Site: brandenburg
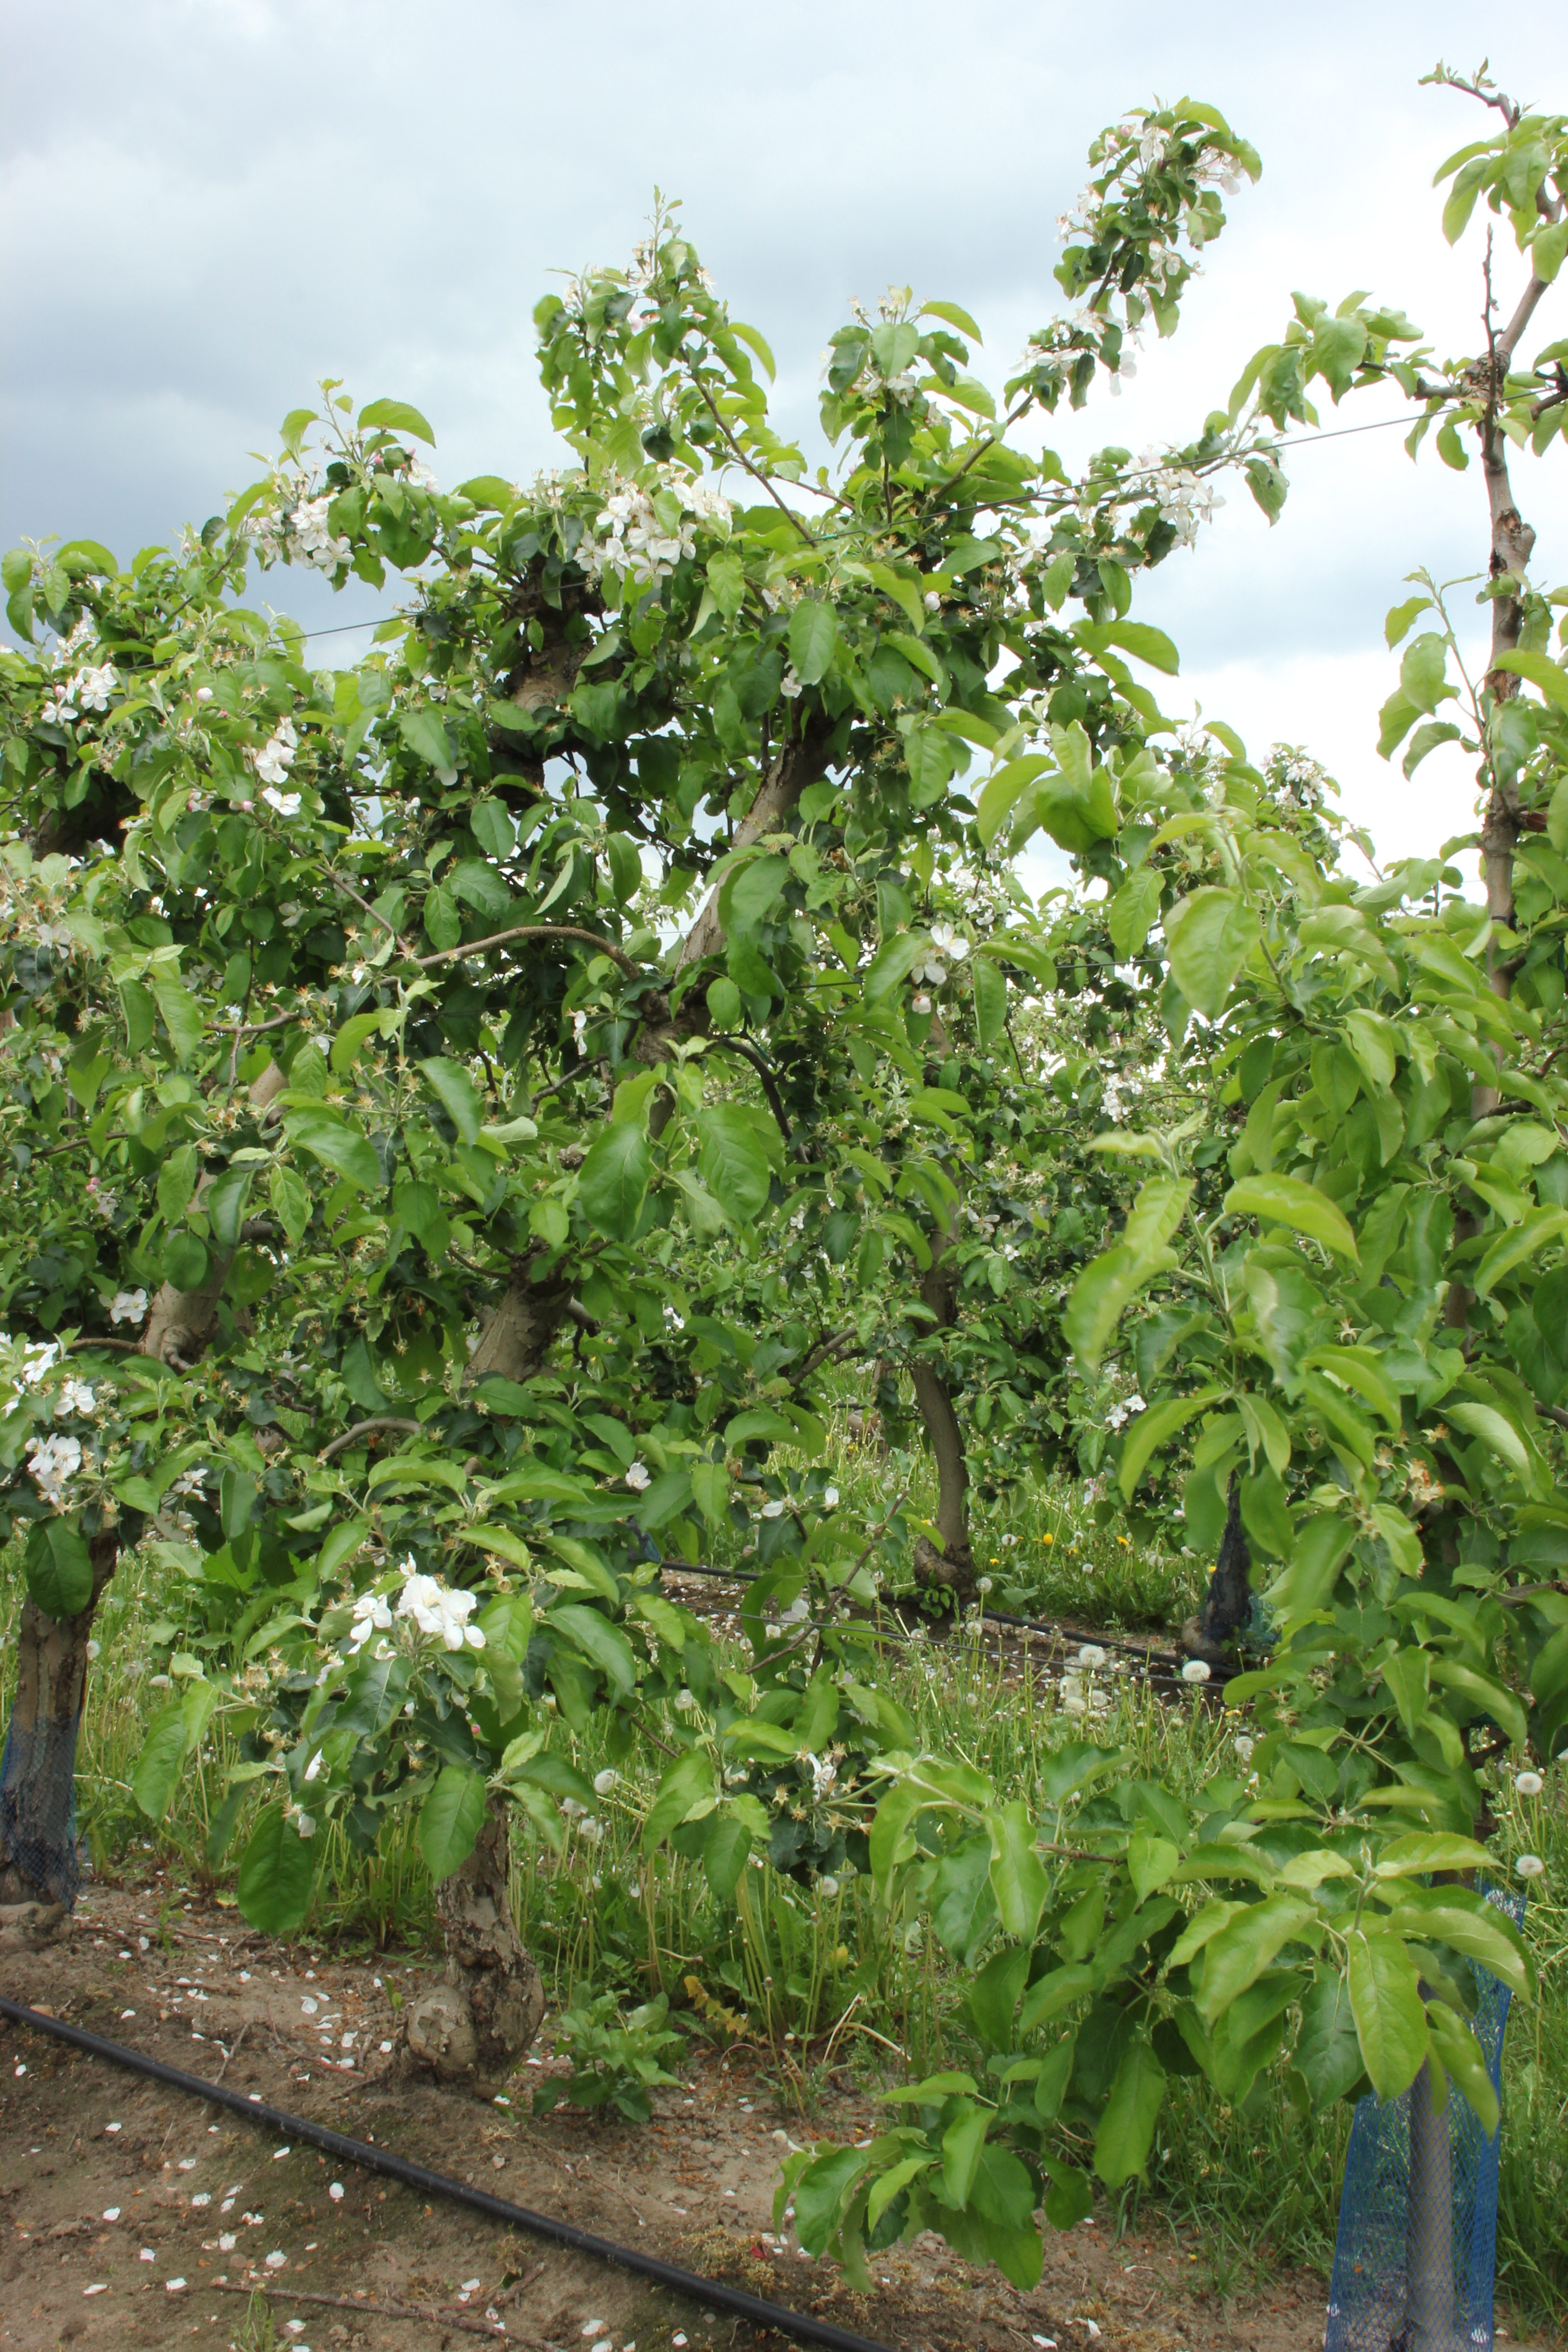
Growth stage (BBCH 67): Flowering